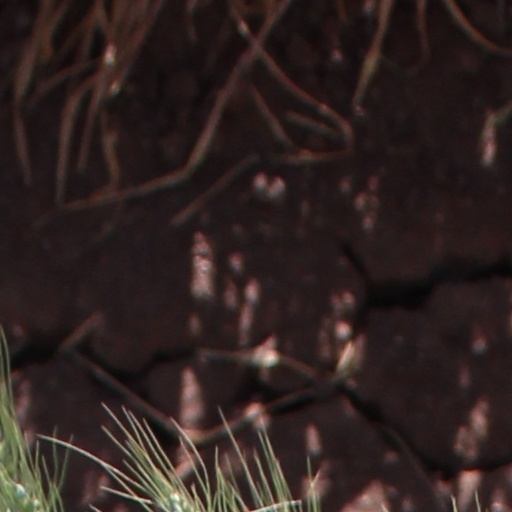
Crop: wheat